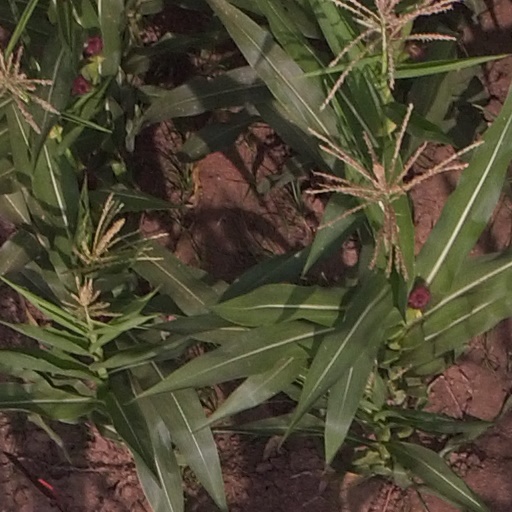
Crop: maize; corn